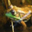
Label: frog